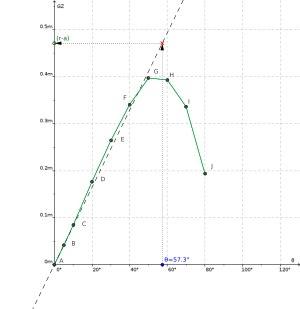
L'équilibre du navire est le comportement du navire dans l'eau. Ce dernier subit un certain nombre de forces comme son poids, la poussée d’Archimède, etc. Son comportement est étudié afin de sécuriser la navigation.